Odysseus

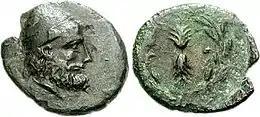
Head of Odysseus wearing a pileus depicted on a 3rd-century BC coin from Ithaca

Pausanias at the "Description of Greece" writes that at Pheneus there was a bronze statue of Poseidon, surnamed Hippios, meaning "of horse", which according to the legends was dedicated by Odysseus and also a sanctuary of Artemis which was called Heurippa, meaning "horse finder", and was founded by Odysseus. According to the legends Odysseus lost his mares and traversed Greece in search of them. He found them on that site in Pheneus. Pausanias adds that according to the people of Pheneus, when Odysseus found his mares he decided to keep horses in the land of Pheneus, just as he reared his cows. The people of Pheneus also pointed out to him writing, purporting to be instructions of Odysseus to those tending his mares.